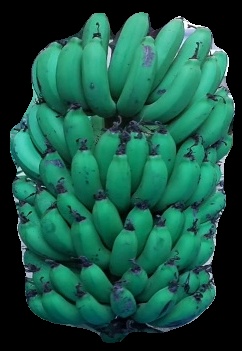
Variety: pachbale
Grade: grade2